Alak Jigme Thinley Lhundup Rinpoche

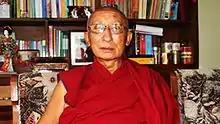
Alak Jigme Rinpoche in probably 2012

Alak Jigme Thinley Lhundup or Alak Jigme Lhundup Rinpoche (1938 – 26 July 2012) was a Tibetan Tulku, as well as the former speaker of the Tibetan Parliament in Exile and former Minister with the exile Tibet administration.